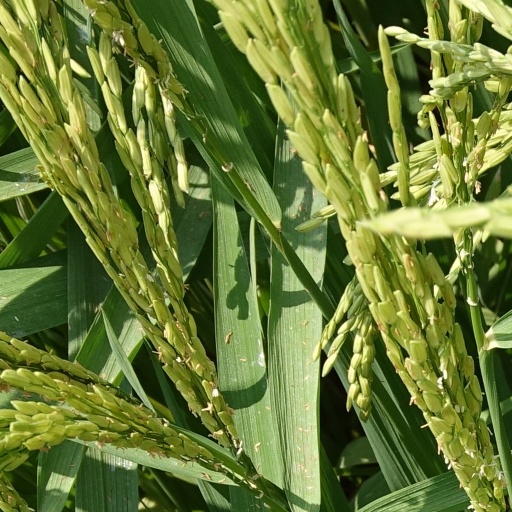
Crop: rice